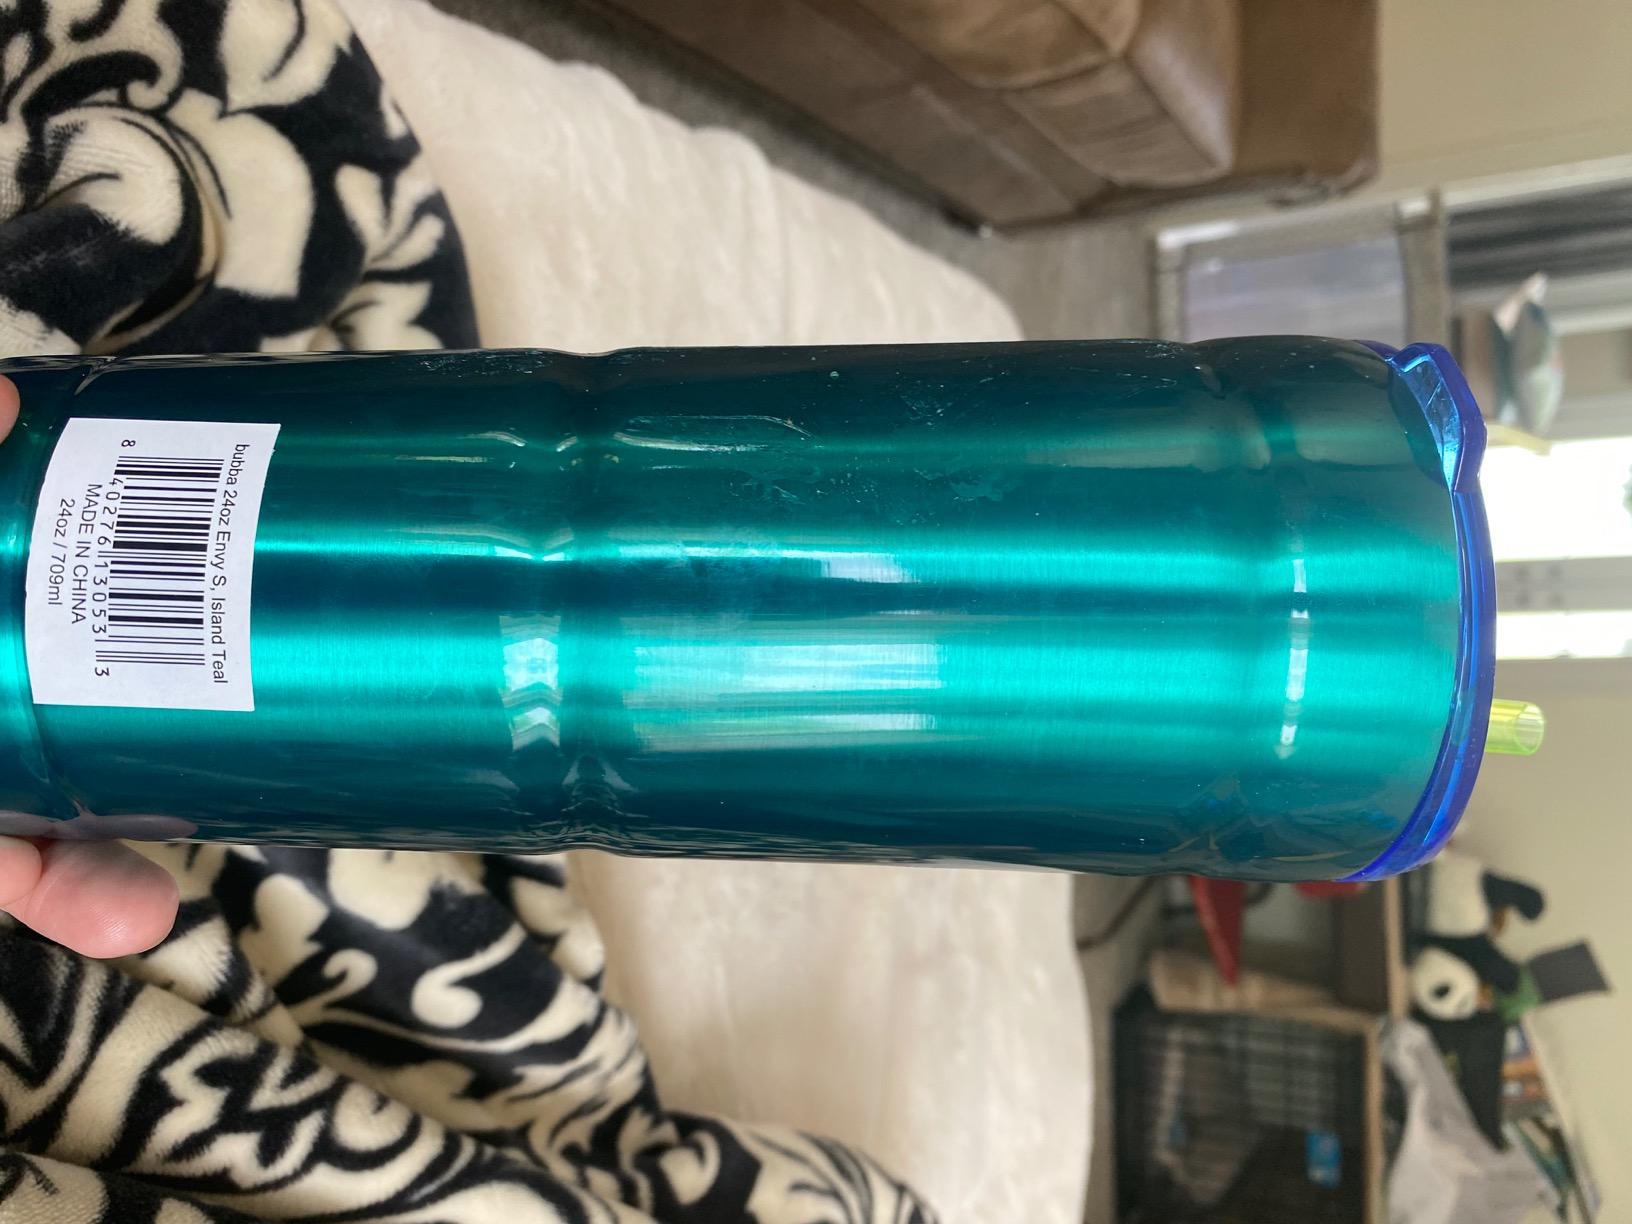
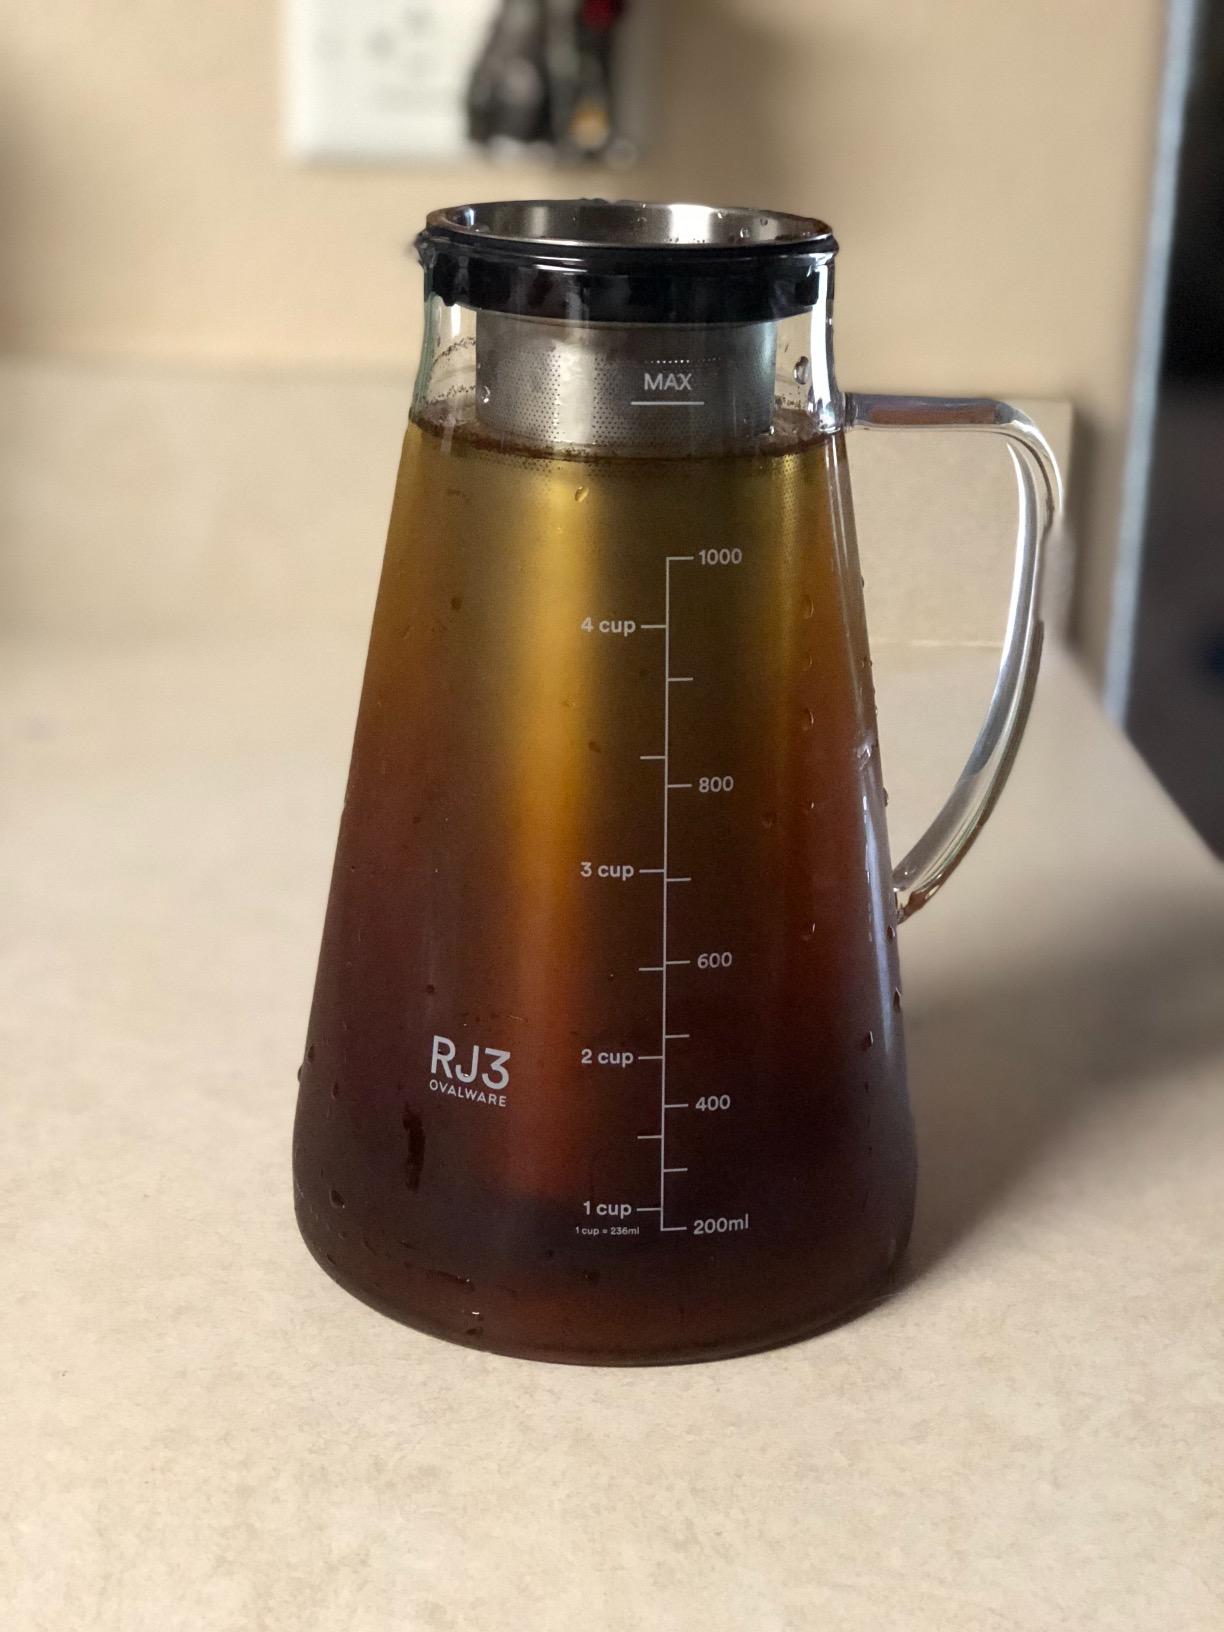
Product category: items_tea
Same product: no